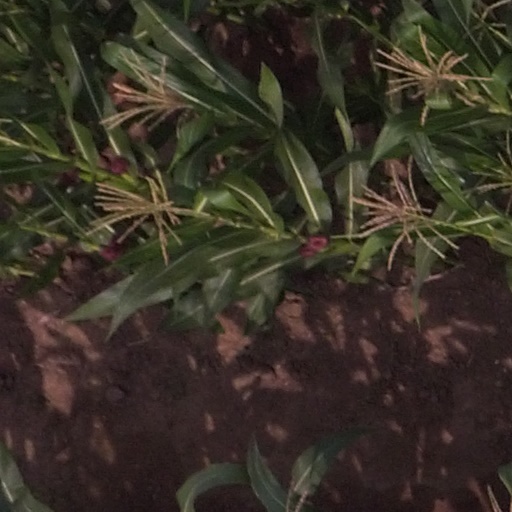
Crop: maize; corn